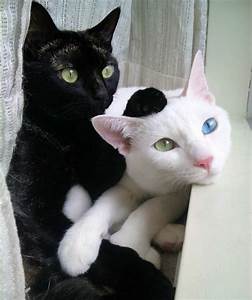
Label: cat